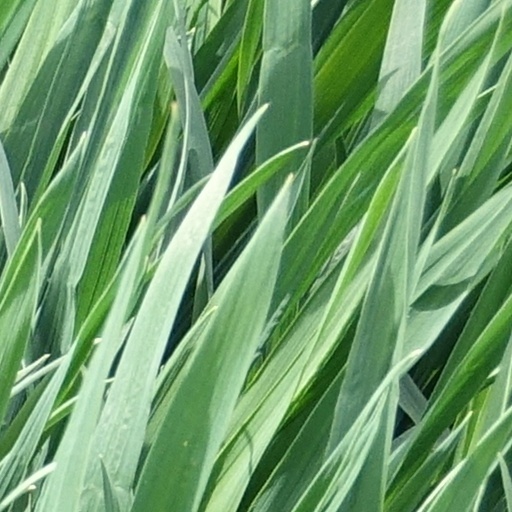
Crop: wheat